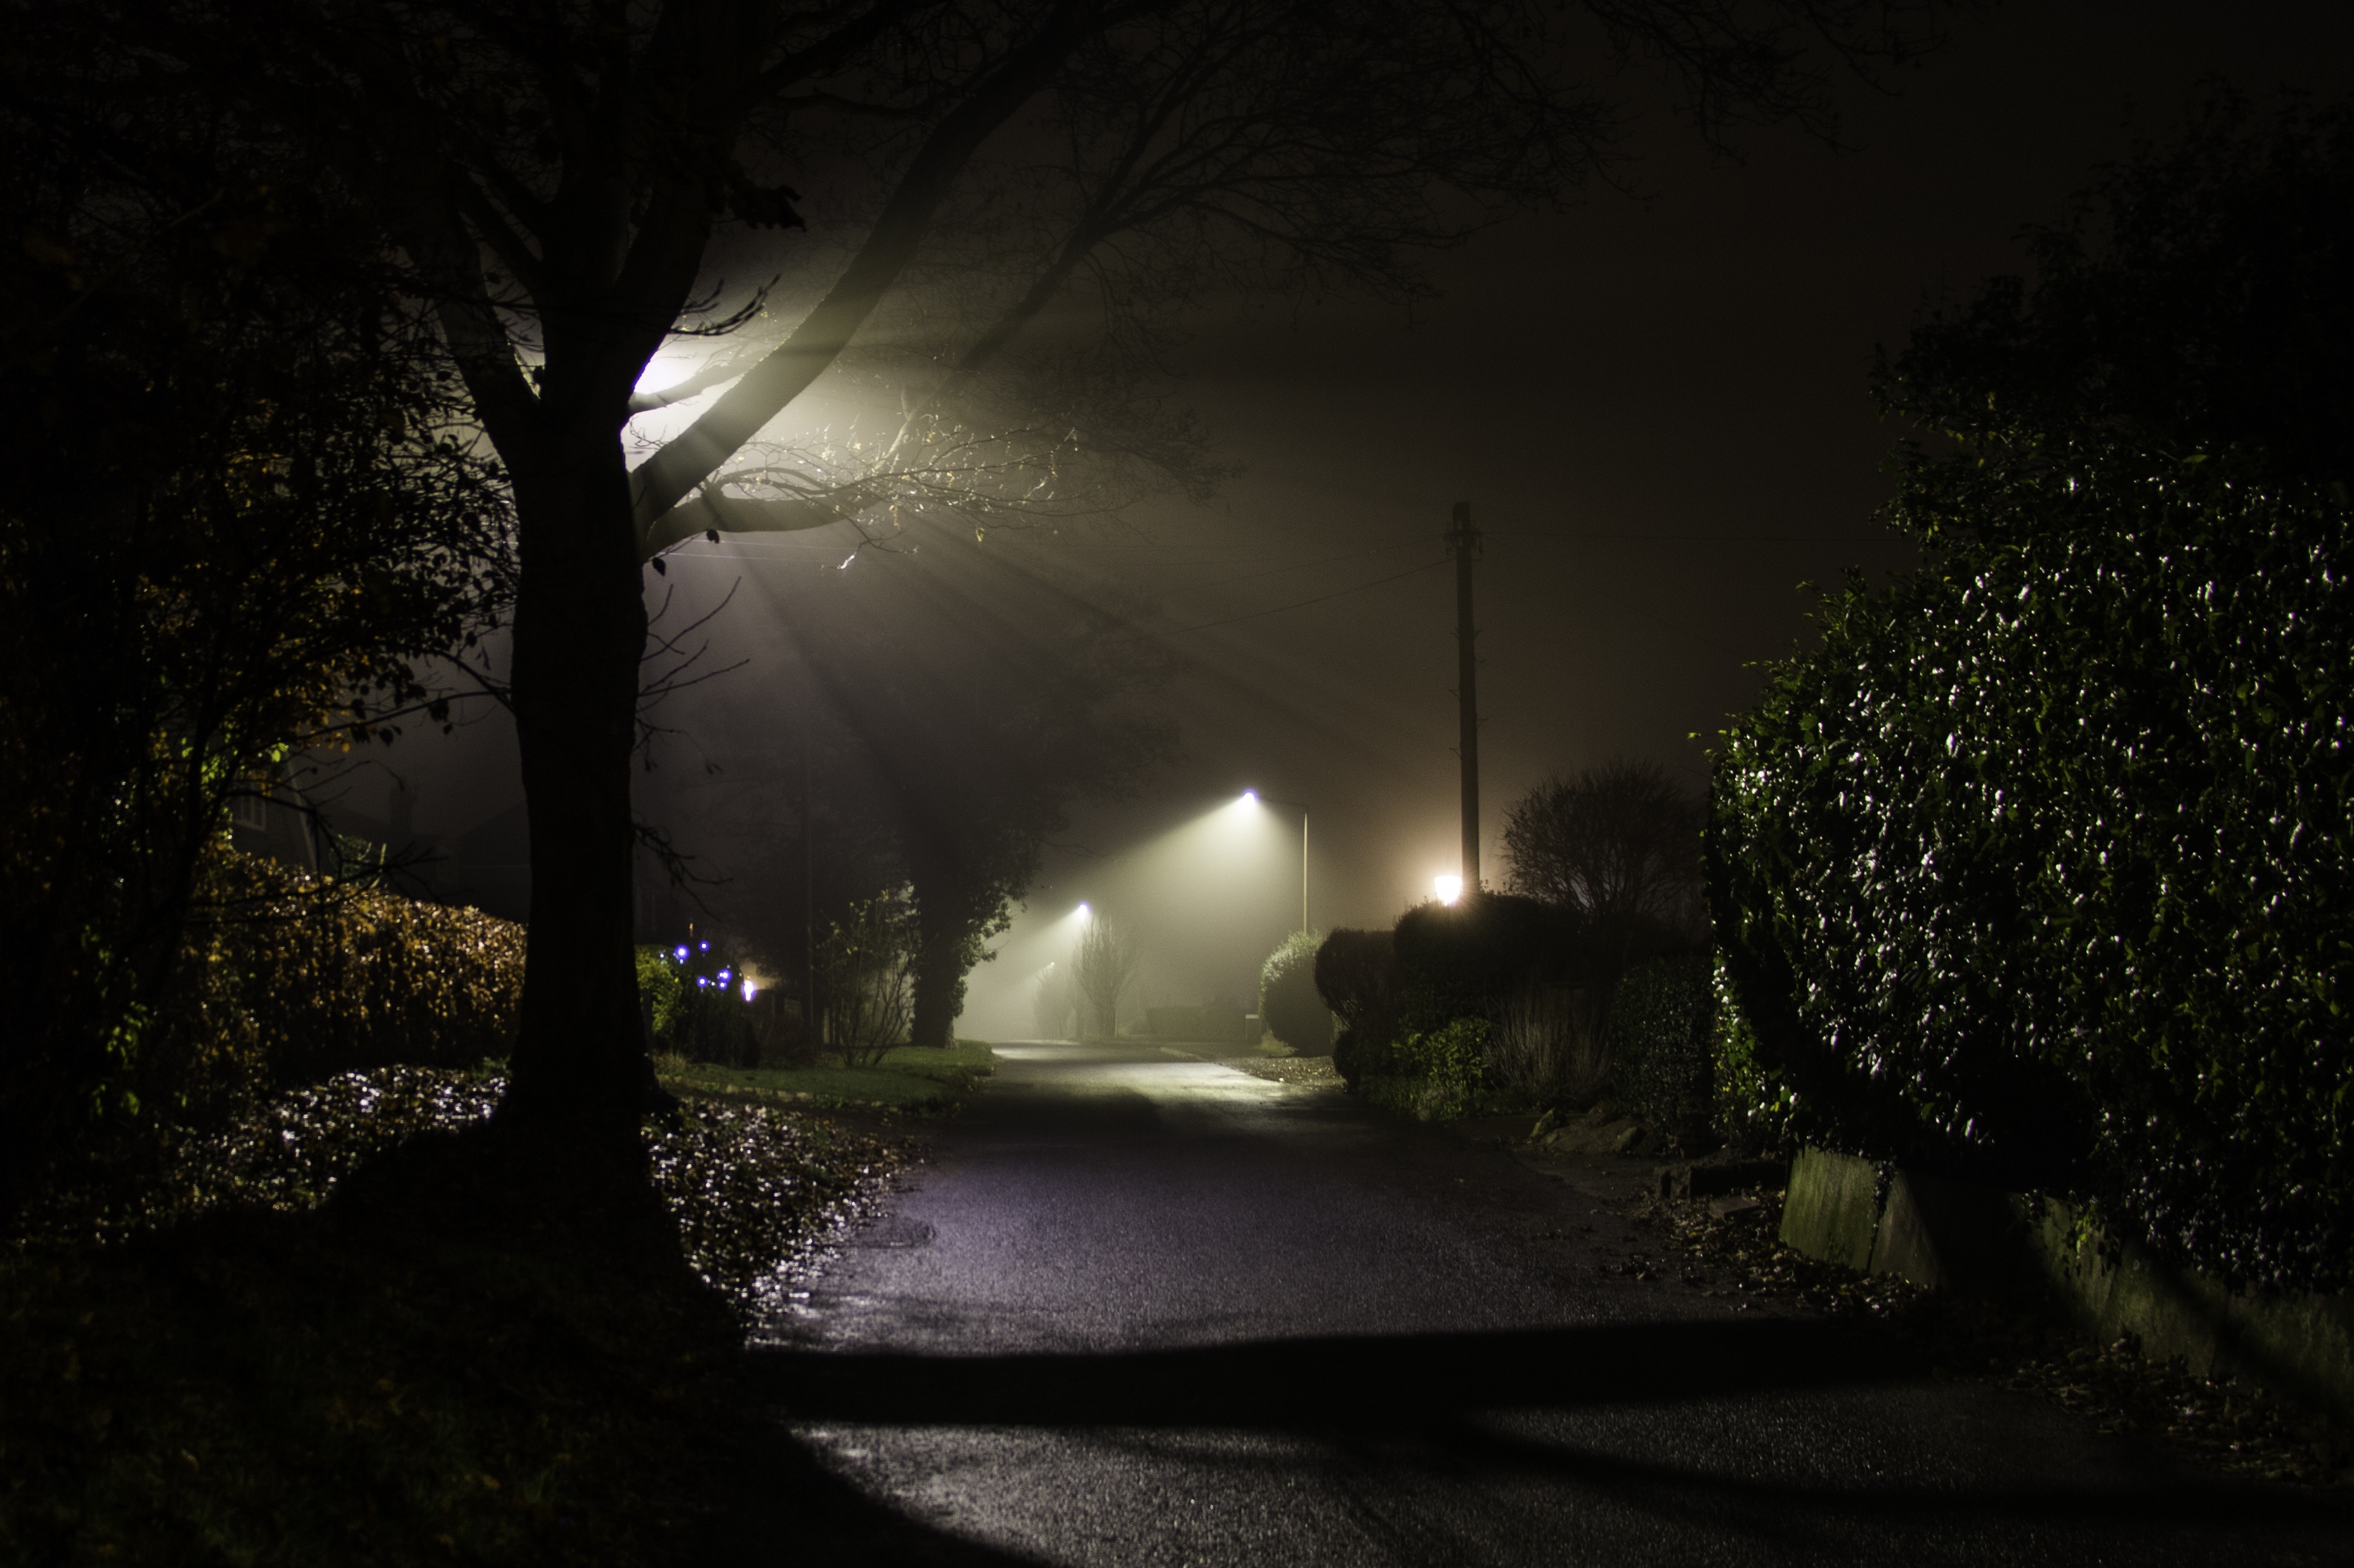
tree, nature, forest, outdoor, winter, light, sun, fog, mist, night, sunlight, morning, atmosphere, country, foggy, evening, reflection, weather, darkness, street light, lane, lighting, season, moonlight, misty, scene, midnight, atmospheric phenomenon